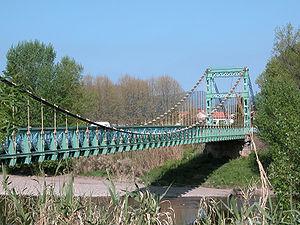
Pont de Cessenon
La liste des ponts sur l'Orb recense les ponts présents sur le cours d'eau français de l'Orb.
Le pont de Cessenon est un pont suspendu métallique qui enjambe l'Orb à Cessenon-sur-Orb en direction de Saint-Nazaire-de-Ladarez. Il est emprunté par la RD 136.